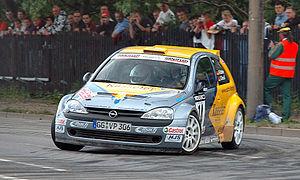
Le championnat du monde des rallyes junior est une compétition de rallye automobile créée par la FIA en 2001 pour permettre aux jeunes pilotes d'accéder à la catégorie reine, le WRC. Pour y participer, les pilotes ne peuvent être âgés de plus de 28 ans en début d'année. Les voitures éligibles sont des deux roues motrices à moteur atmosphérique, répondant à la réglementation Super 1600 ou FIA Groupe N d'une cylindrée de moins de 2 000 cm³, ou groupe R, ou FIA Groupe A d'une cylindrée de moins de 2 000 cm³. Les pneus sont fournis par le manufacturier italien Pirelli.